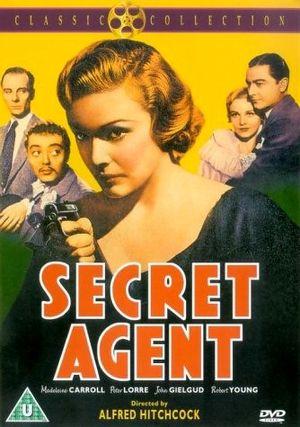
Quatre de l'espionnage est un film britannique réalisé par Alfred Hitchcock, sorti en 1936.
Le film d'espionnage est un genre cinématographique lié à l'espionnage de fiction, réalisé dans un traitement réaliste ou comme base fantaisiste. De nombreux romans d'espionnage ont été adaptés au cinéma, même si dans de nombreux cas le ton général des œuvres a été modifié. C'est un sous-genre du cinéma d'action
Peter Lorre, nom de scène de László Löwenstein, est un acteur, scénariste et réalisateur autrichien, naturalisé américain en 1941, né le 26 juin 1904 à Rózsahegy dans l'empire d'Autriche-Hongrie et mort le 23 mars 1964 à Los Angeles. Révélé par Fritz Lang dans M le Maudit, où il joue le rôle-titre, il fuit au Etats-Unis où il poursuit une carrière de second rôle notamment dans Casablanca, Le Faucon maltais ou encore Vingt Mille Lieues sous les mers.